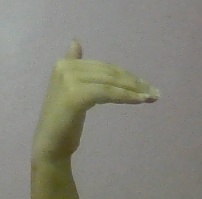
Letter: khaa